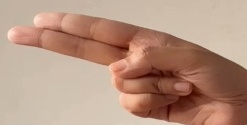
ASL sign: H